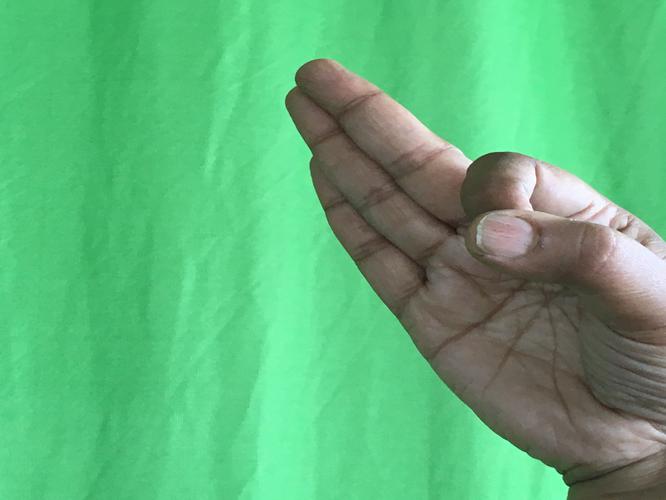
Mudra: Aralam
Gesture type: single_hand